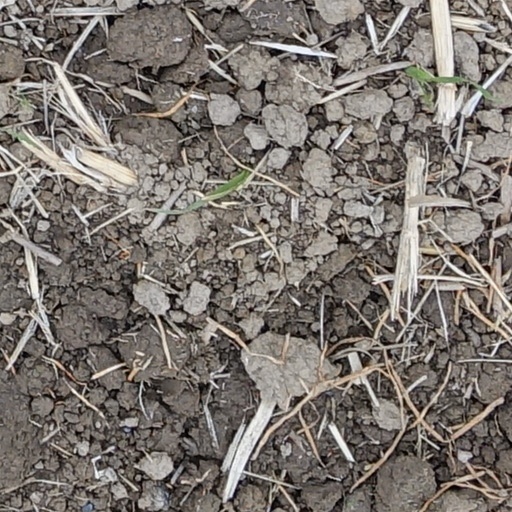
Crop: wheat